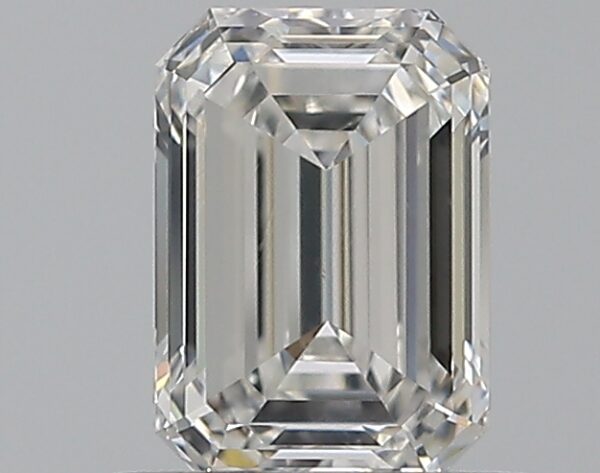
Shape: emerald
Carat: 0.53
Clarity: SI1
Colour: F
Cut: EX
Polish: EX
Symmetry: VG
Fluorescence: N
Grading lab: GIA
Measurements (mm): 5.55 x 3.9 x 2.45